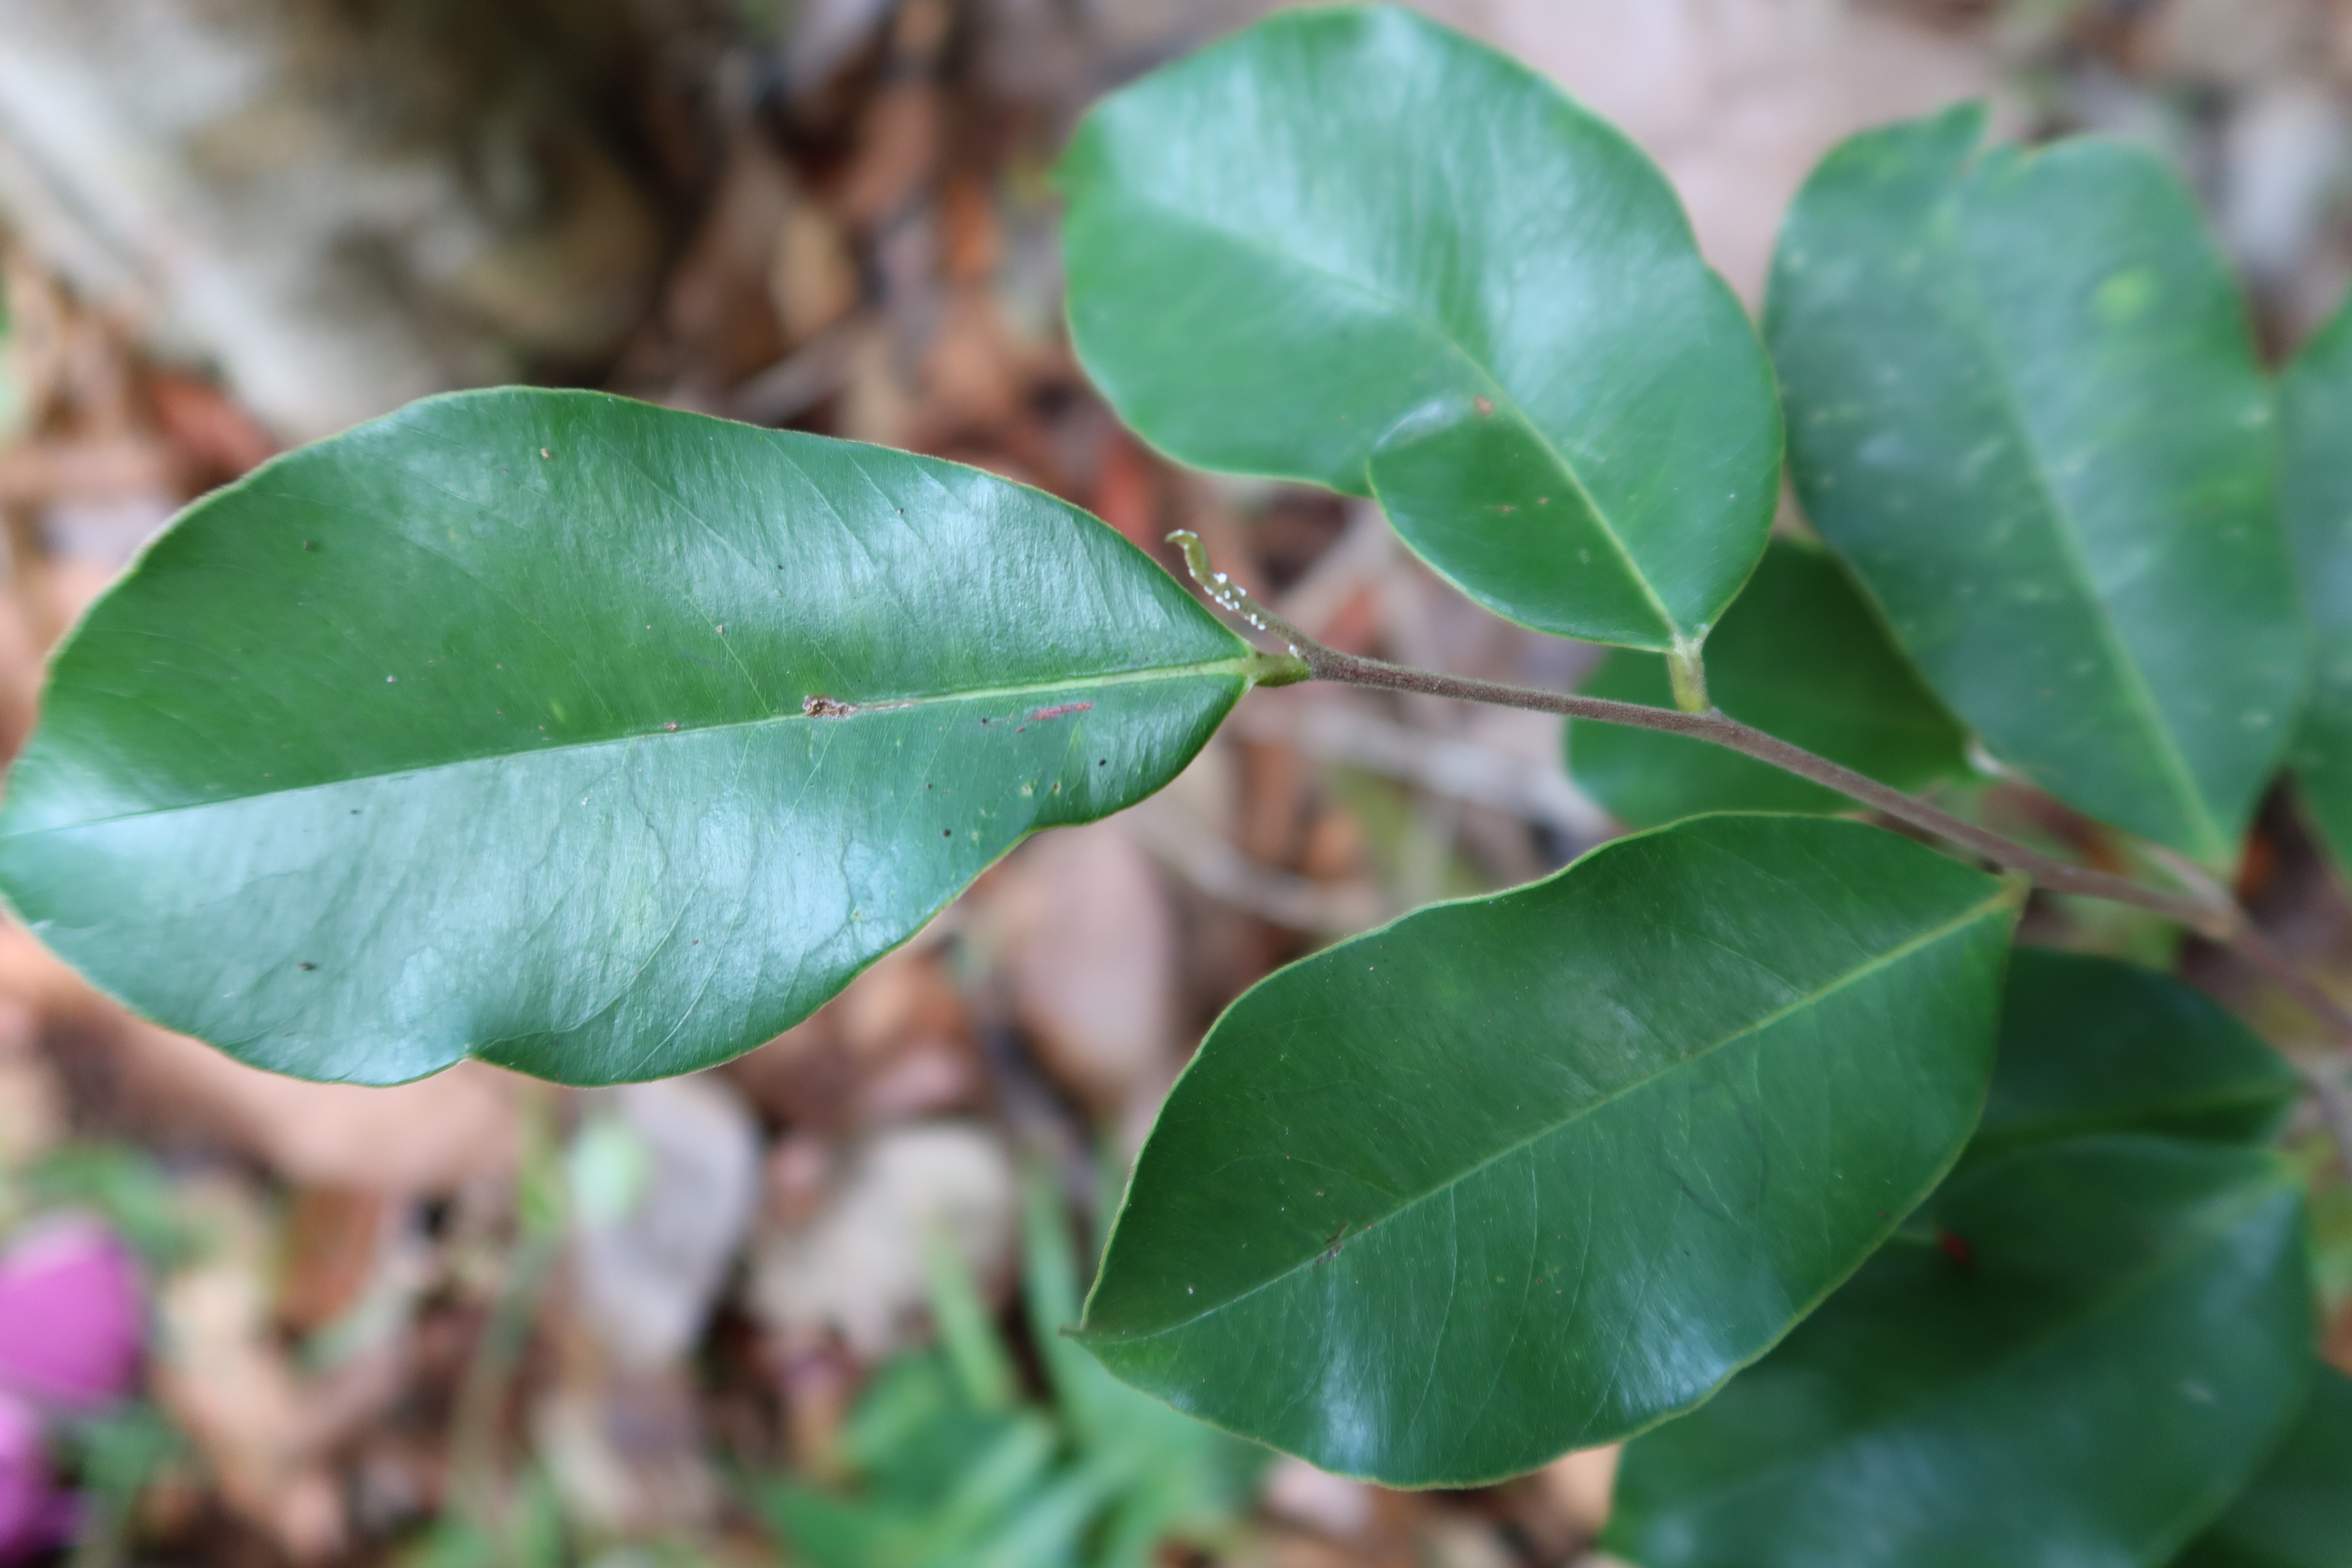
Label: Mealy bugs